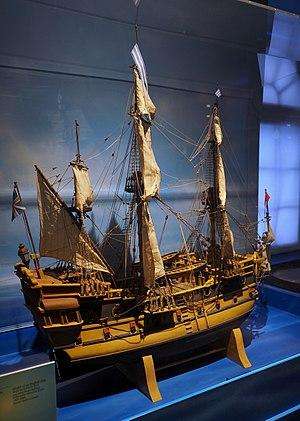
Maquette d'un navire anglais. Réalisation de Frédéric Back et Jean-Pierre Boileau pour la série télévisée D'Iberville 1967-1968 de la Société Radio-Canada.
D'Iberville est une série télévisée québécoise en 39 épisodes en couleurs diffusée entre le 11 octobre 1967 et le 10 juillet 1968 sur la Télévision de Radio-Canada, en collaboration avec l'Office de radiodiffusion télévision française, Radiodiffusion-Télévision Belge, et la Société Suisse de Radiodiffusion.